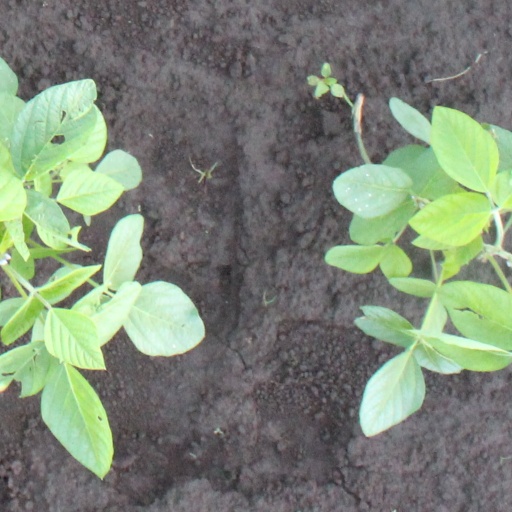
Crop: soybean